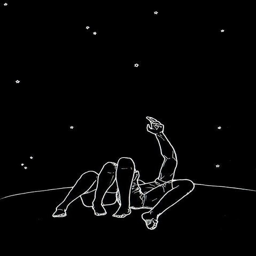
let 's lay underneath the stars together